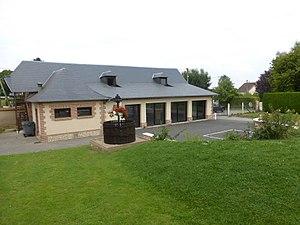
MANDEVILLE Salle communale
Mandeville est une commune française située dans le département de l'Eure, en région Normandie.